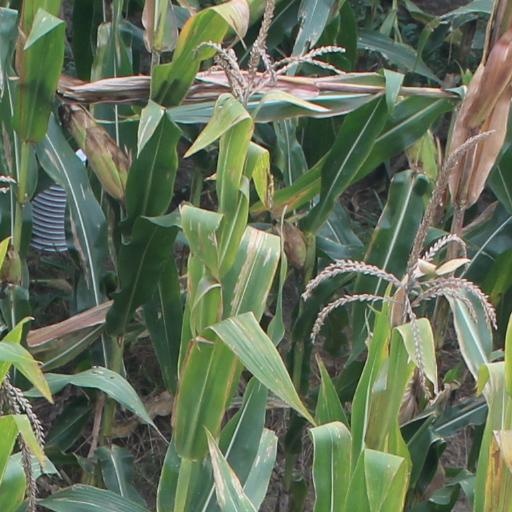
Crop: maize; corn